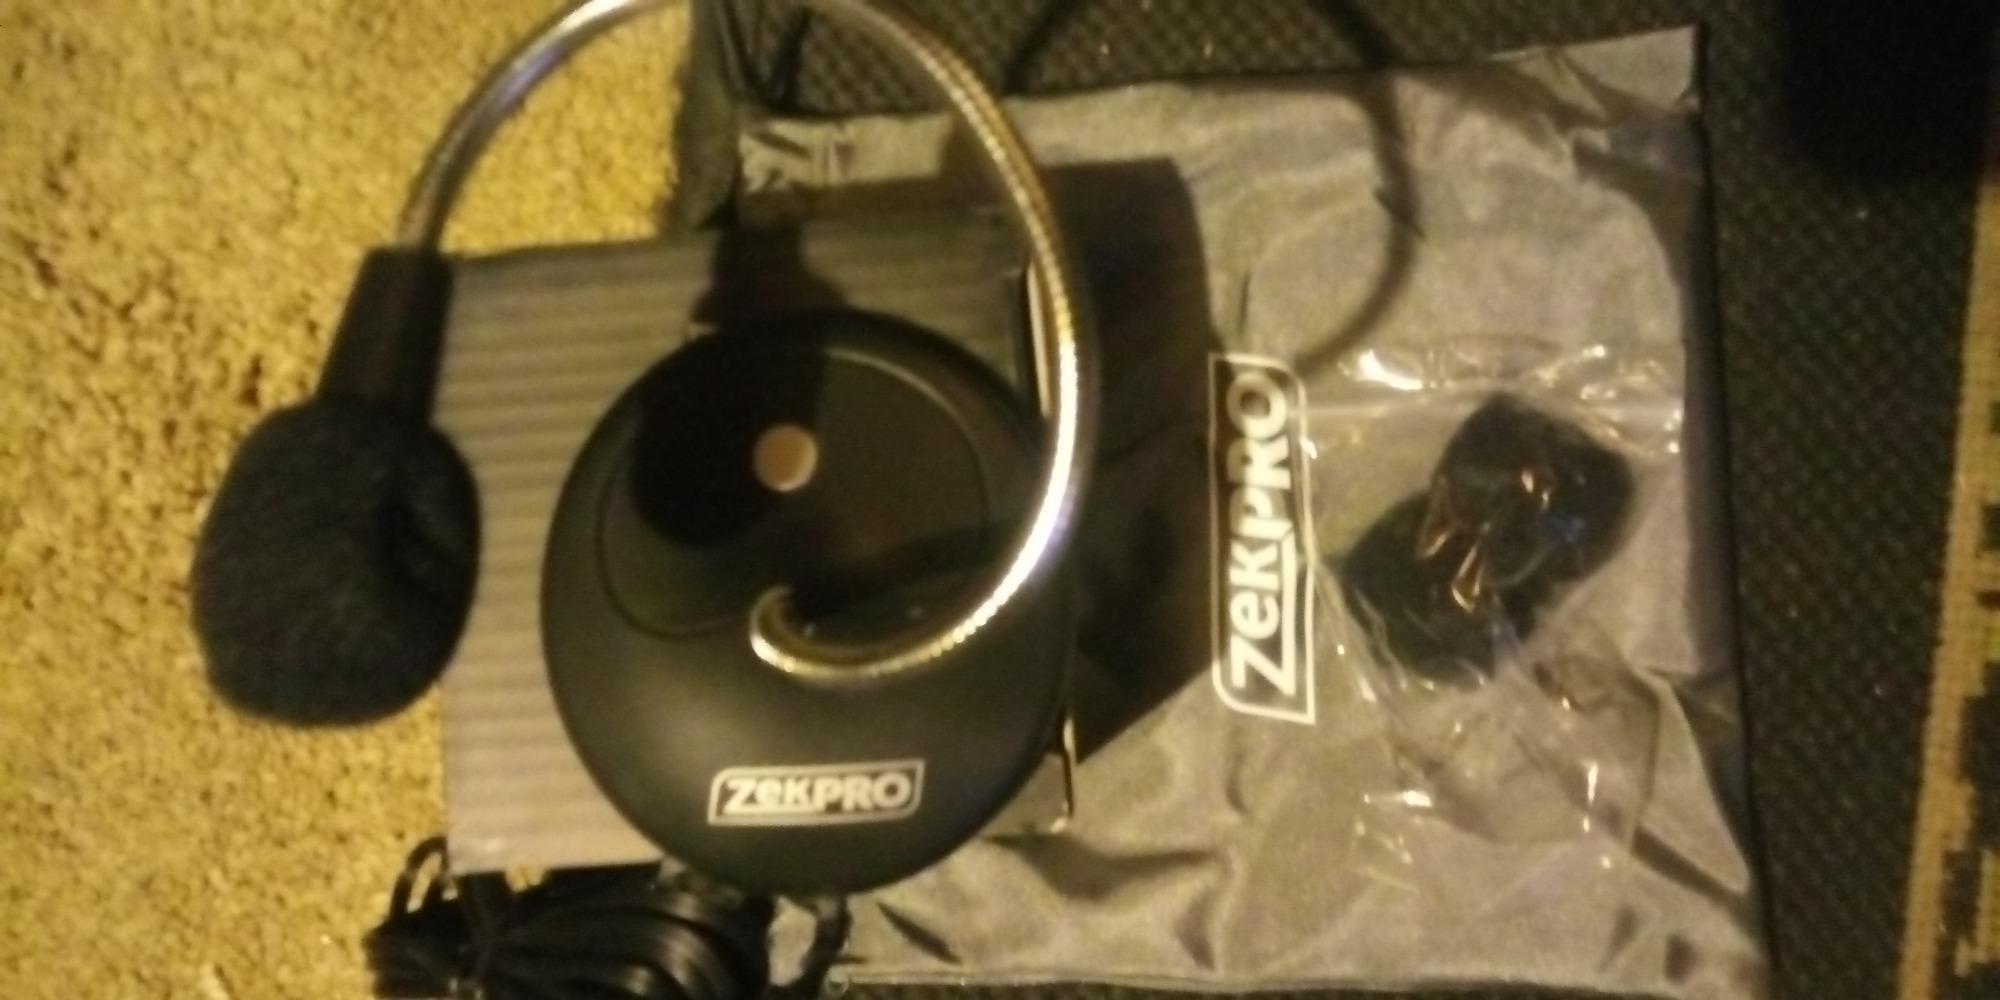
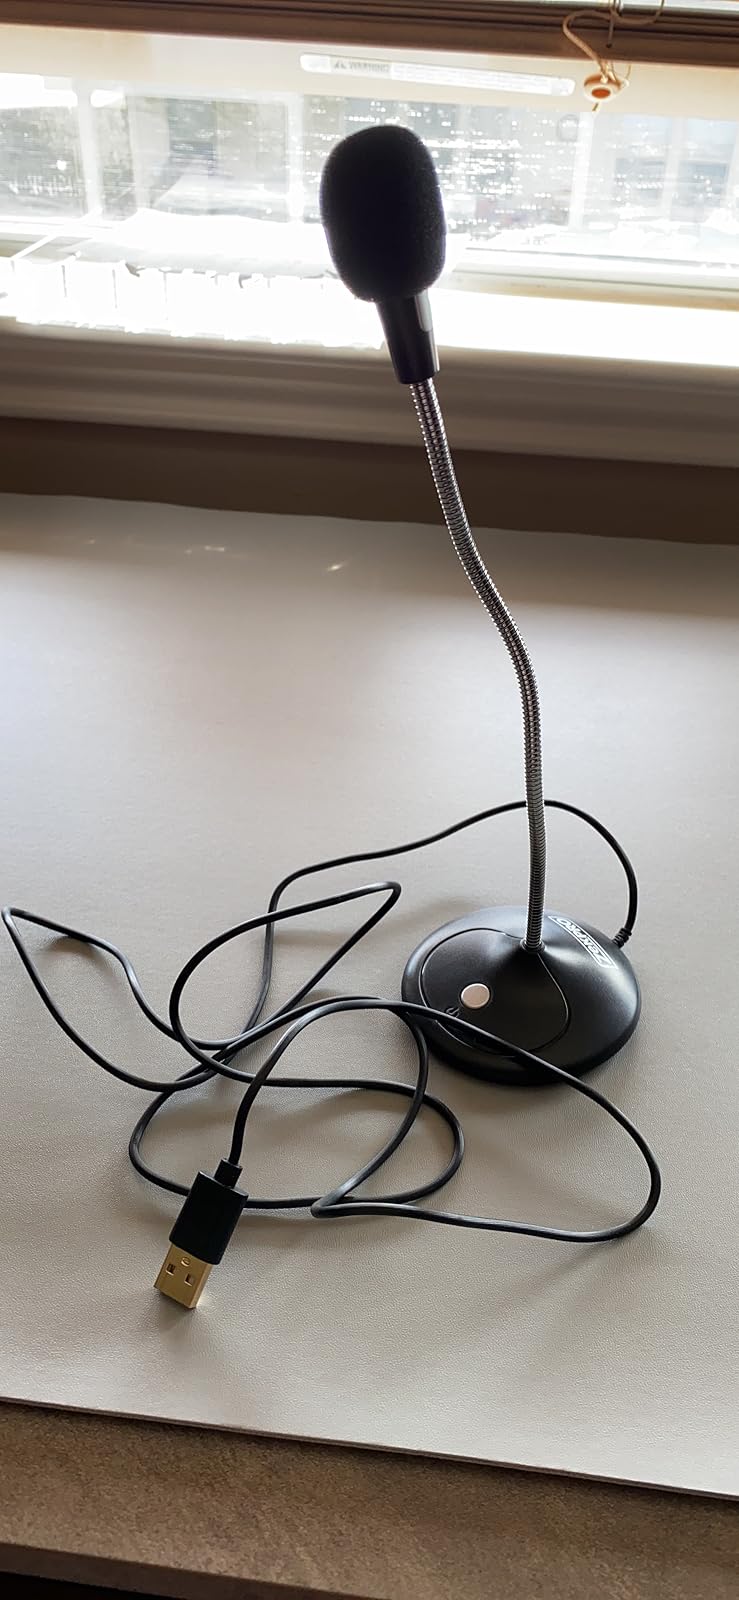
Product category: microphone
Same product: yes